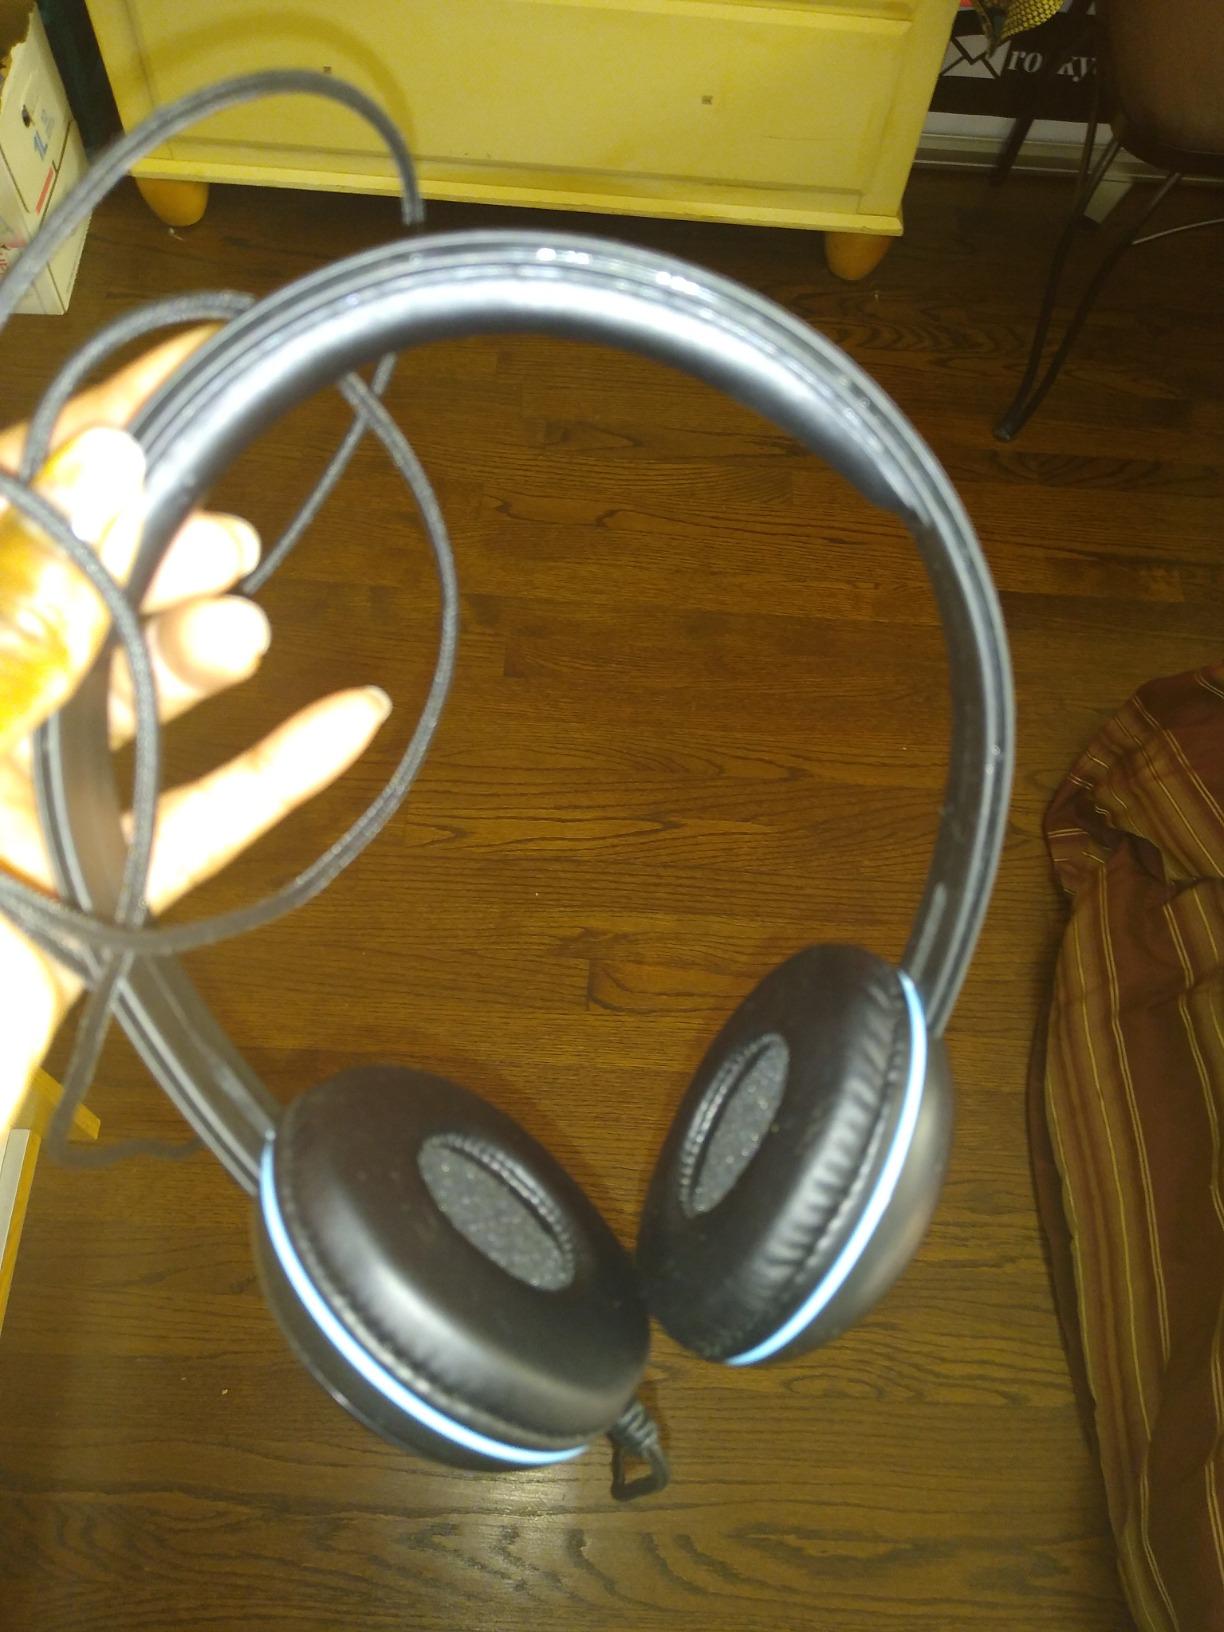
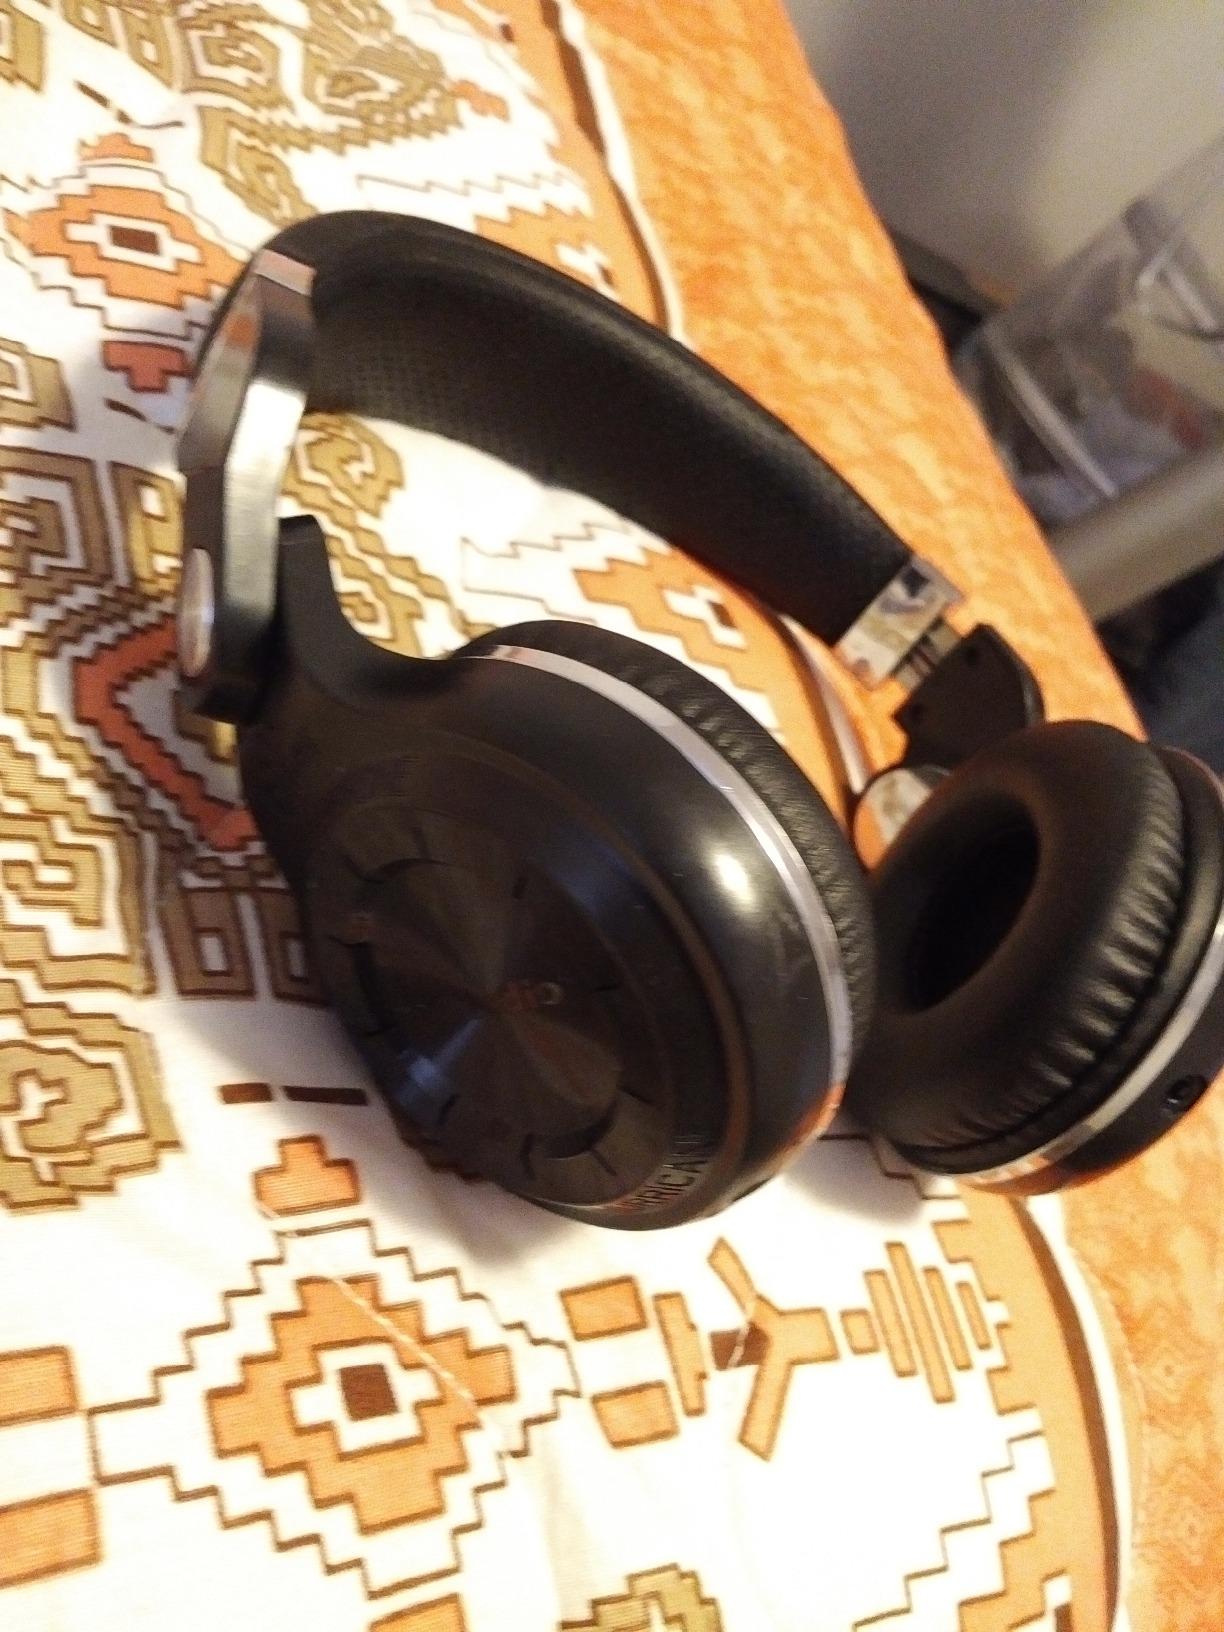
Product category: headphones
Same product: no